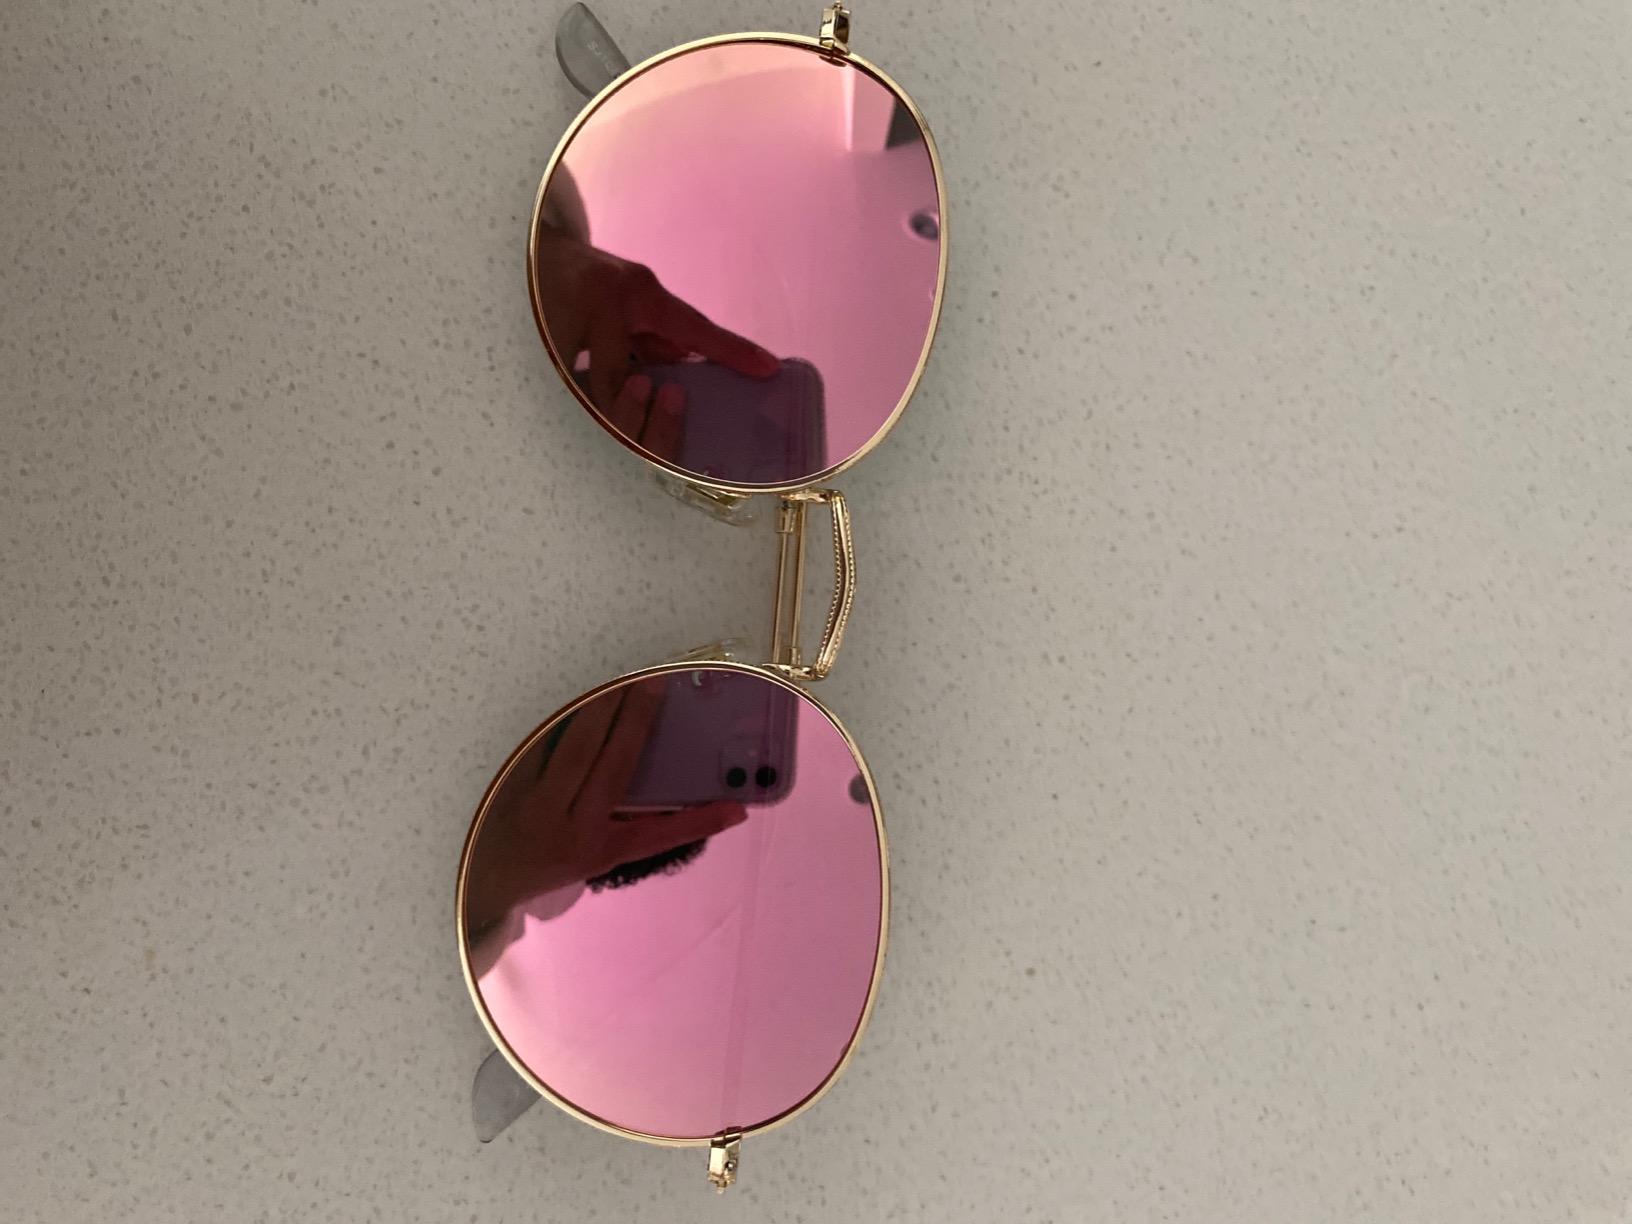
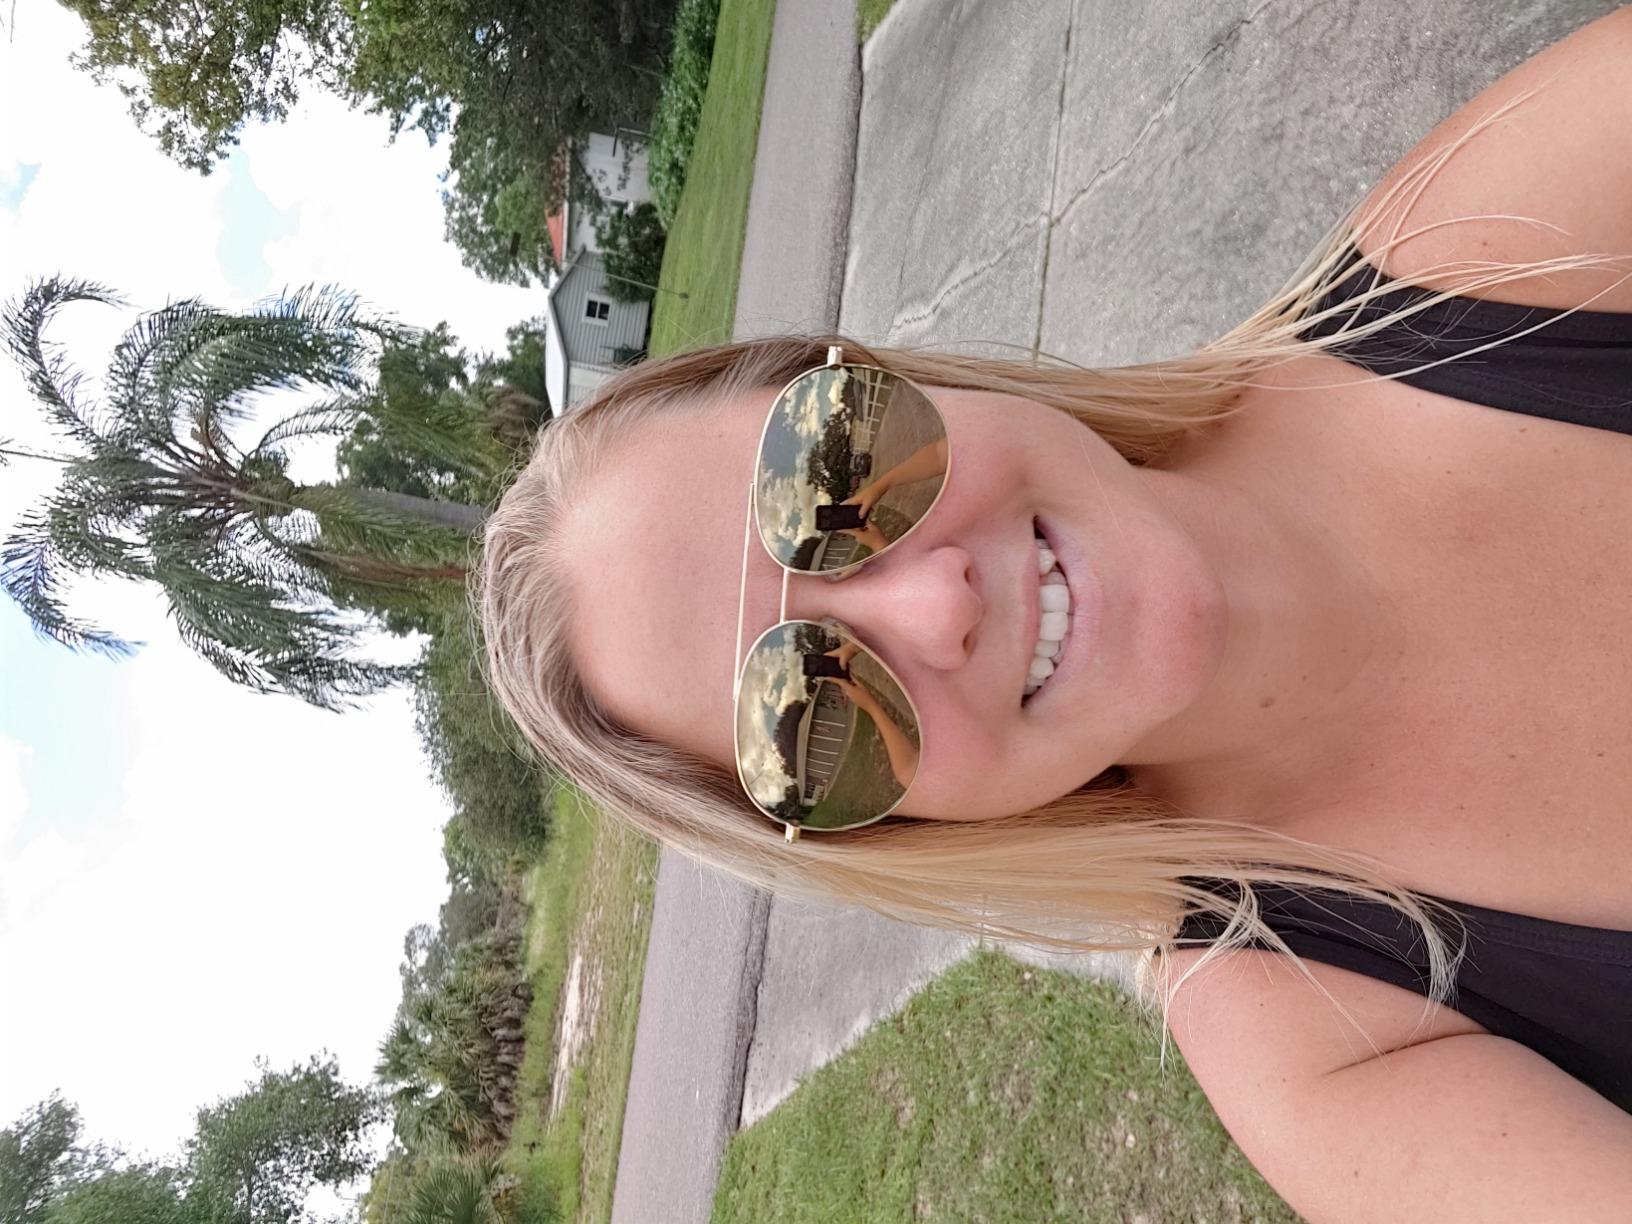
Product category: accessories_sunglasses
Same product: no